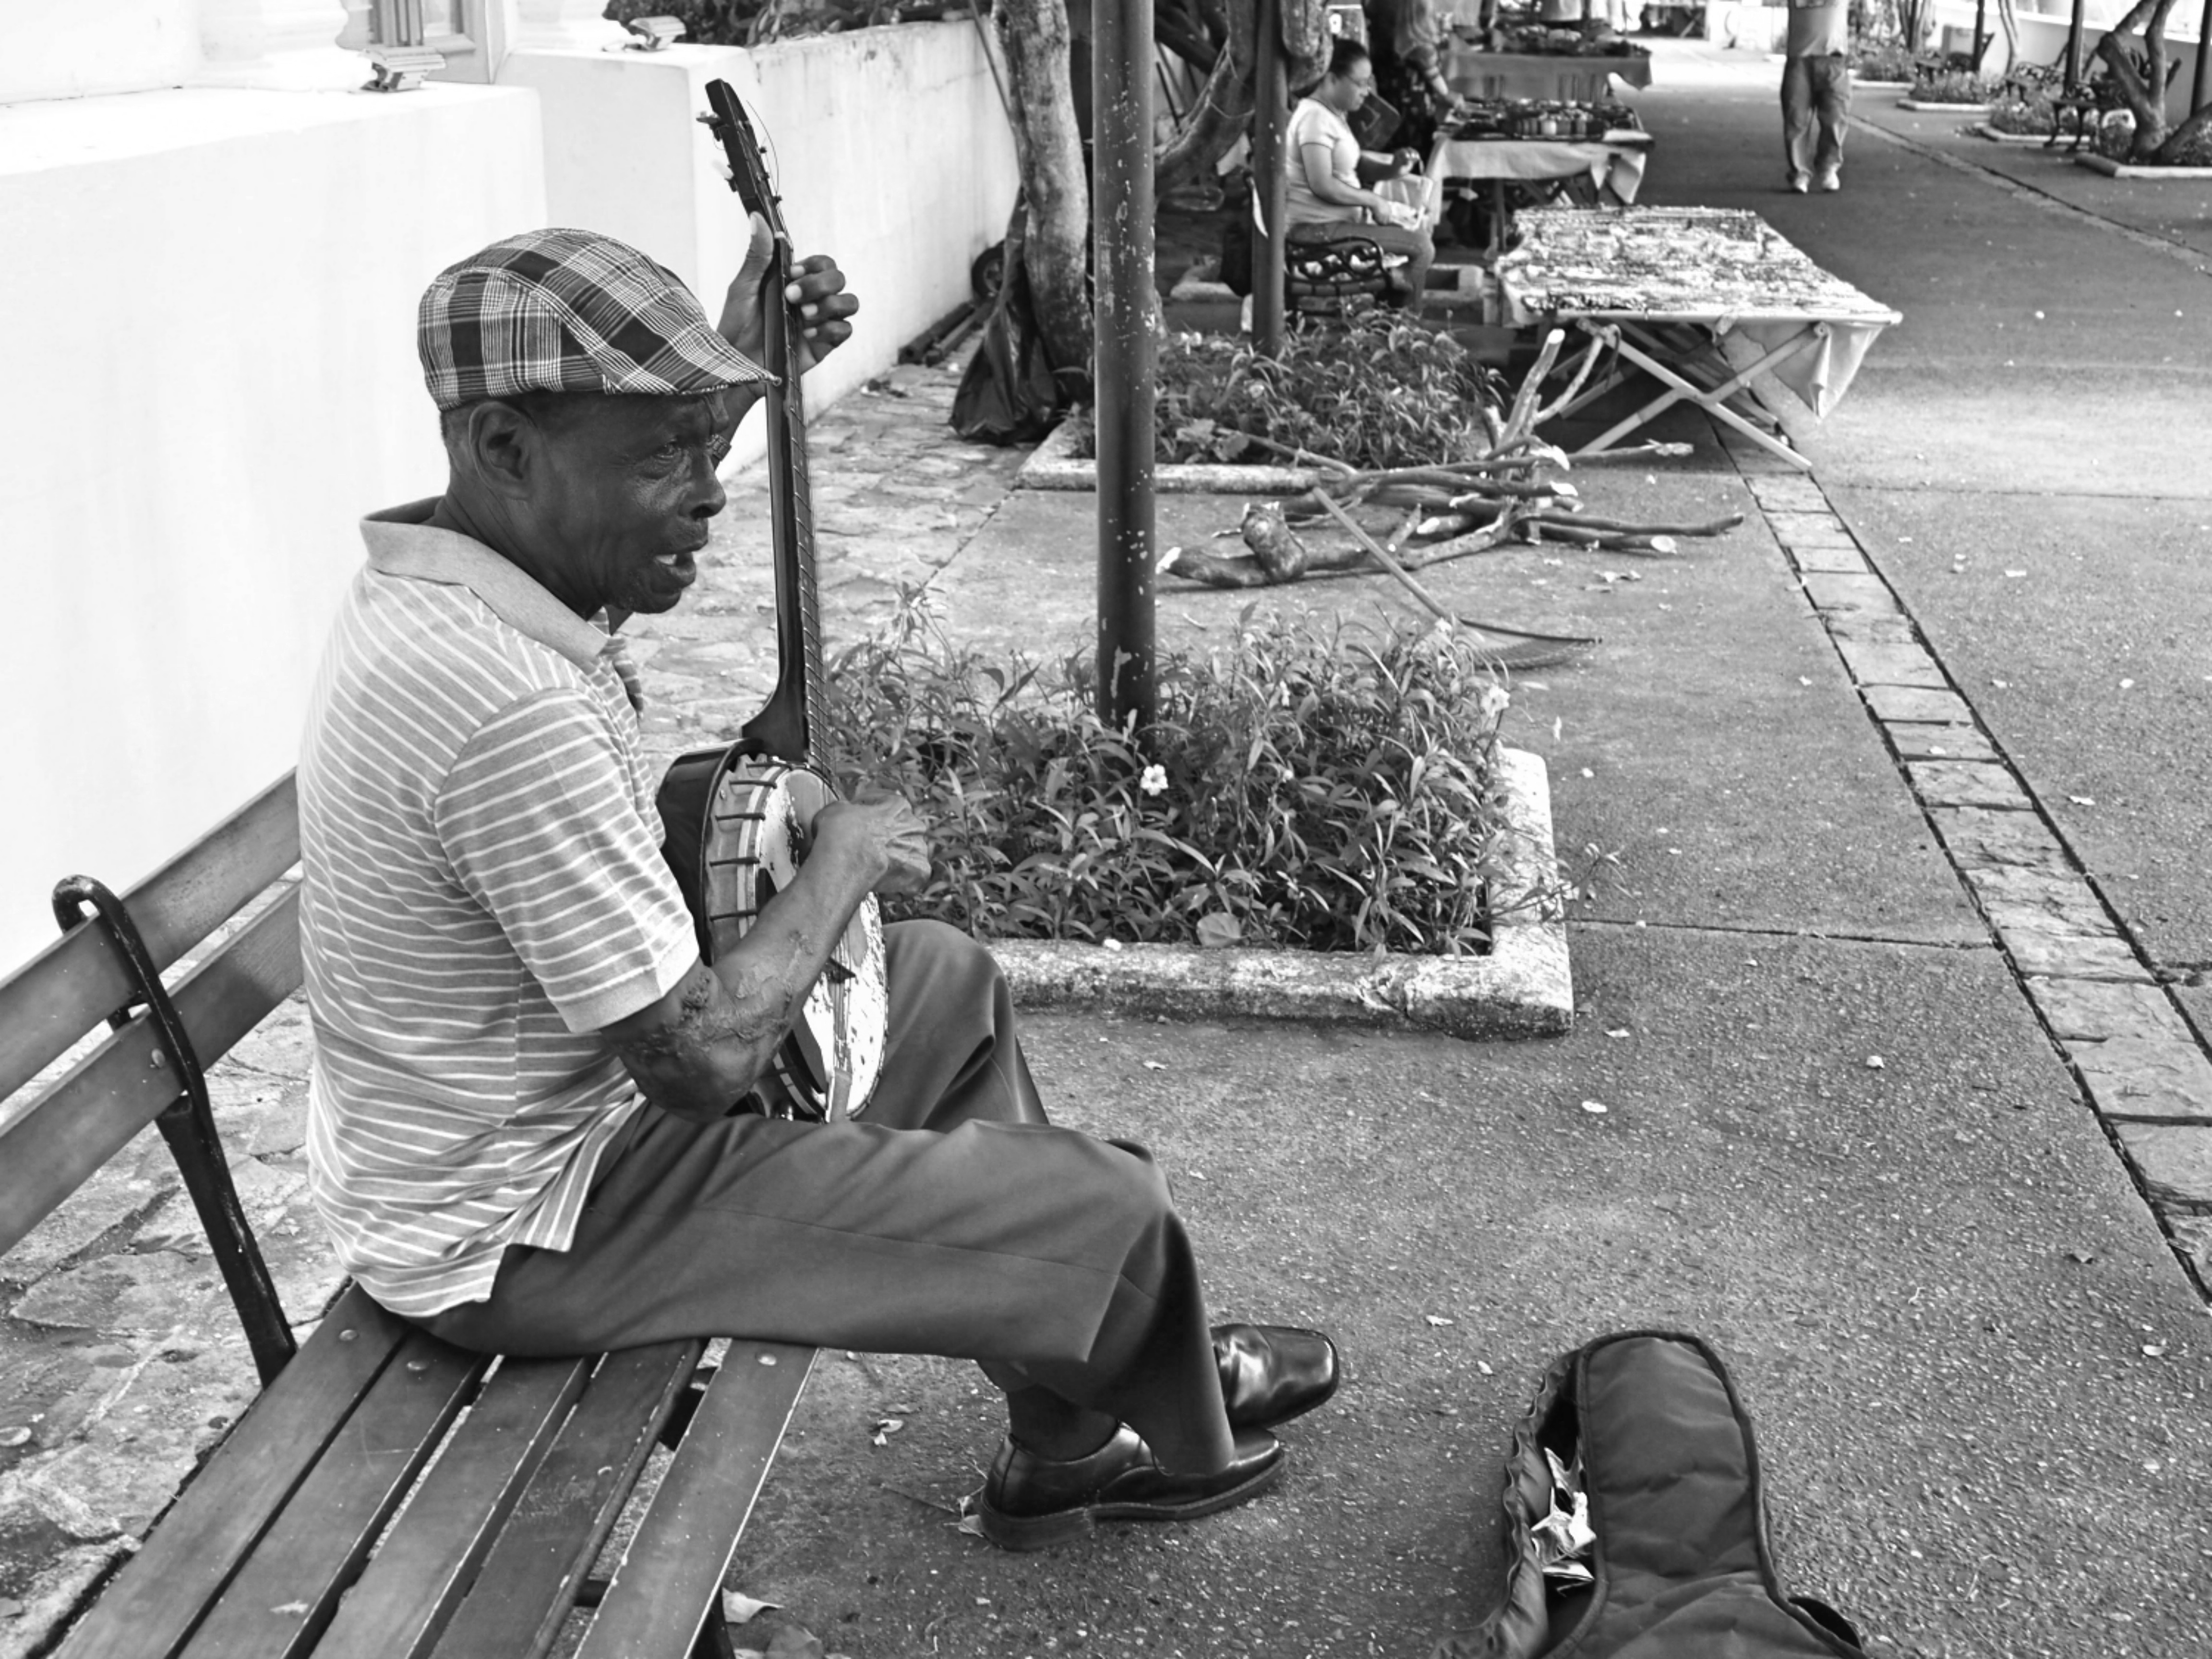
person, black and white, road, street, photography, sitting, black, monochrome, infrastructure, photograph, monochrome photography, human positions